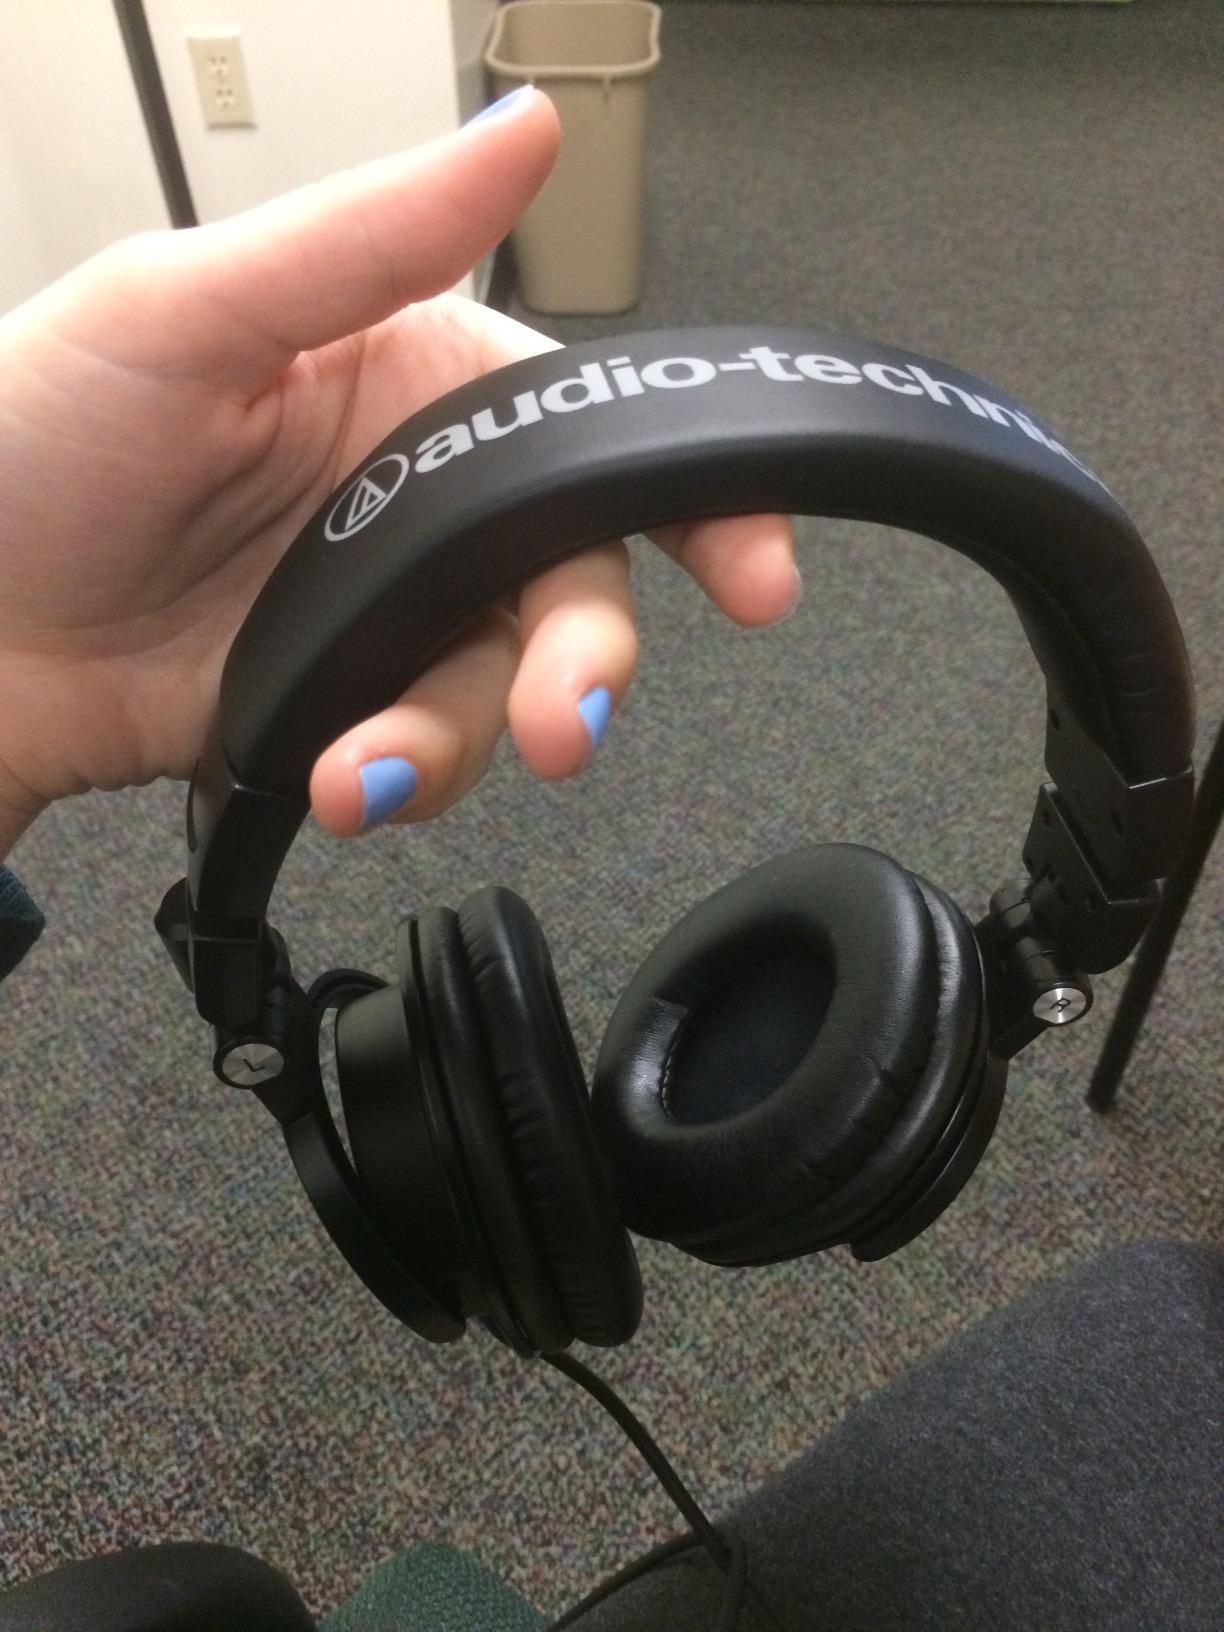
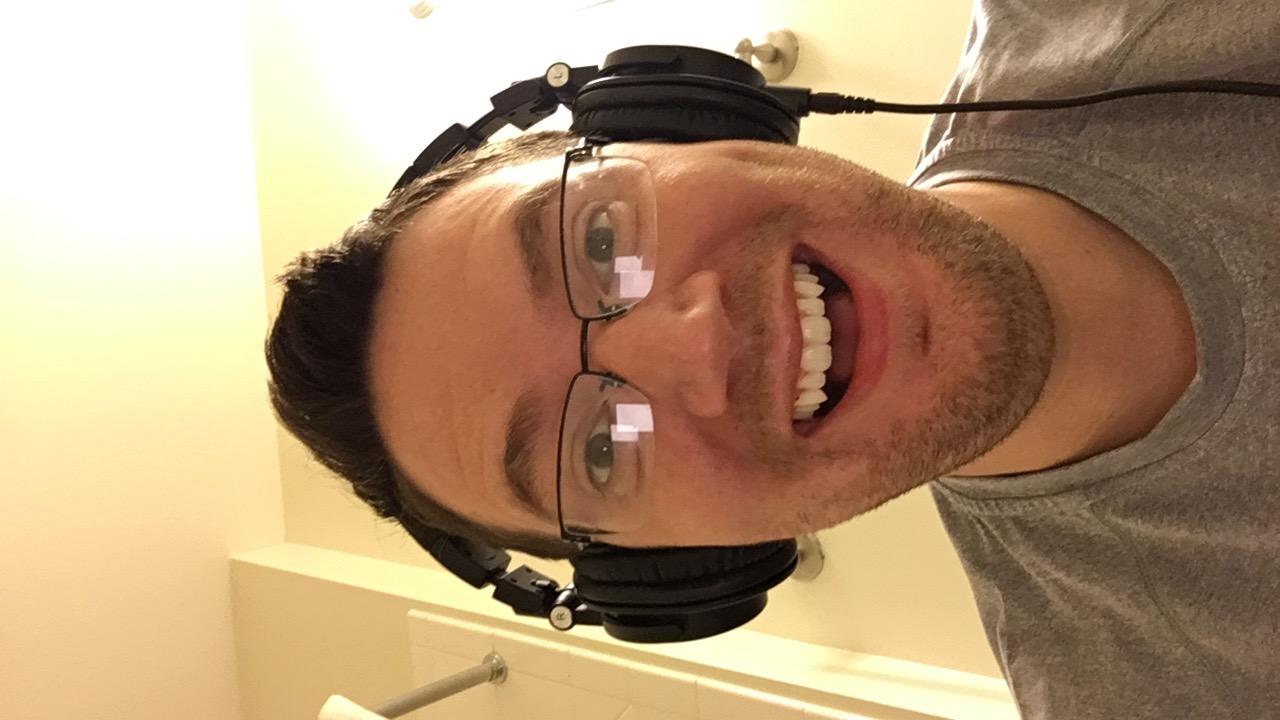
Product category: headphones
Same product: yes